Las Vegas Strip

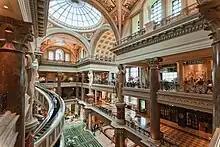
The Forum Shops at Caesar's Palace

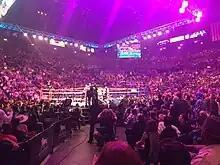
The MGM Grand Garden Arena hosting the boxing match of Manny Pacquiao vs. Keith Thurman on July 20, 2019

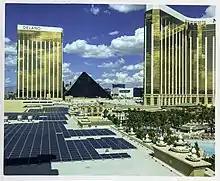
The lower left of the photo shows a portion of the solar array on top of the Mandalay Bay Convention Center.

The Strip also hosts the Las Vegas Grand Prix which has been part of the Formula One World Championship since 2023. It will also house the New Las Vegas Stadium for the Oakland Athletics in 2028 when the team relocates to the Las Vegas Valley.